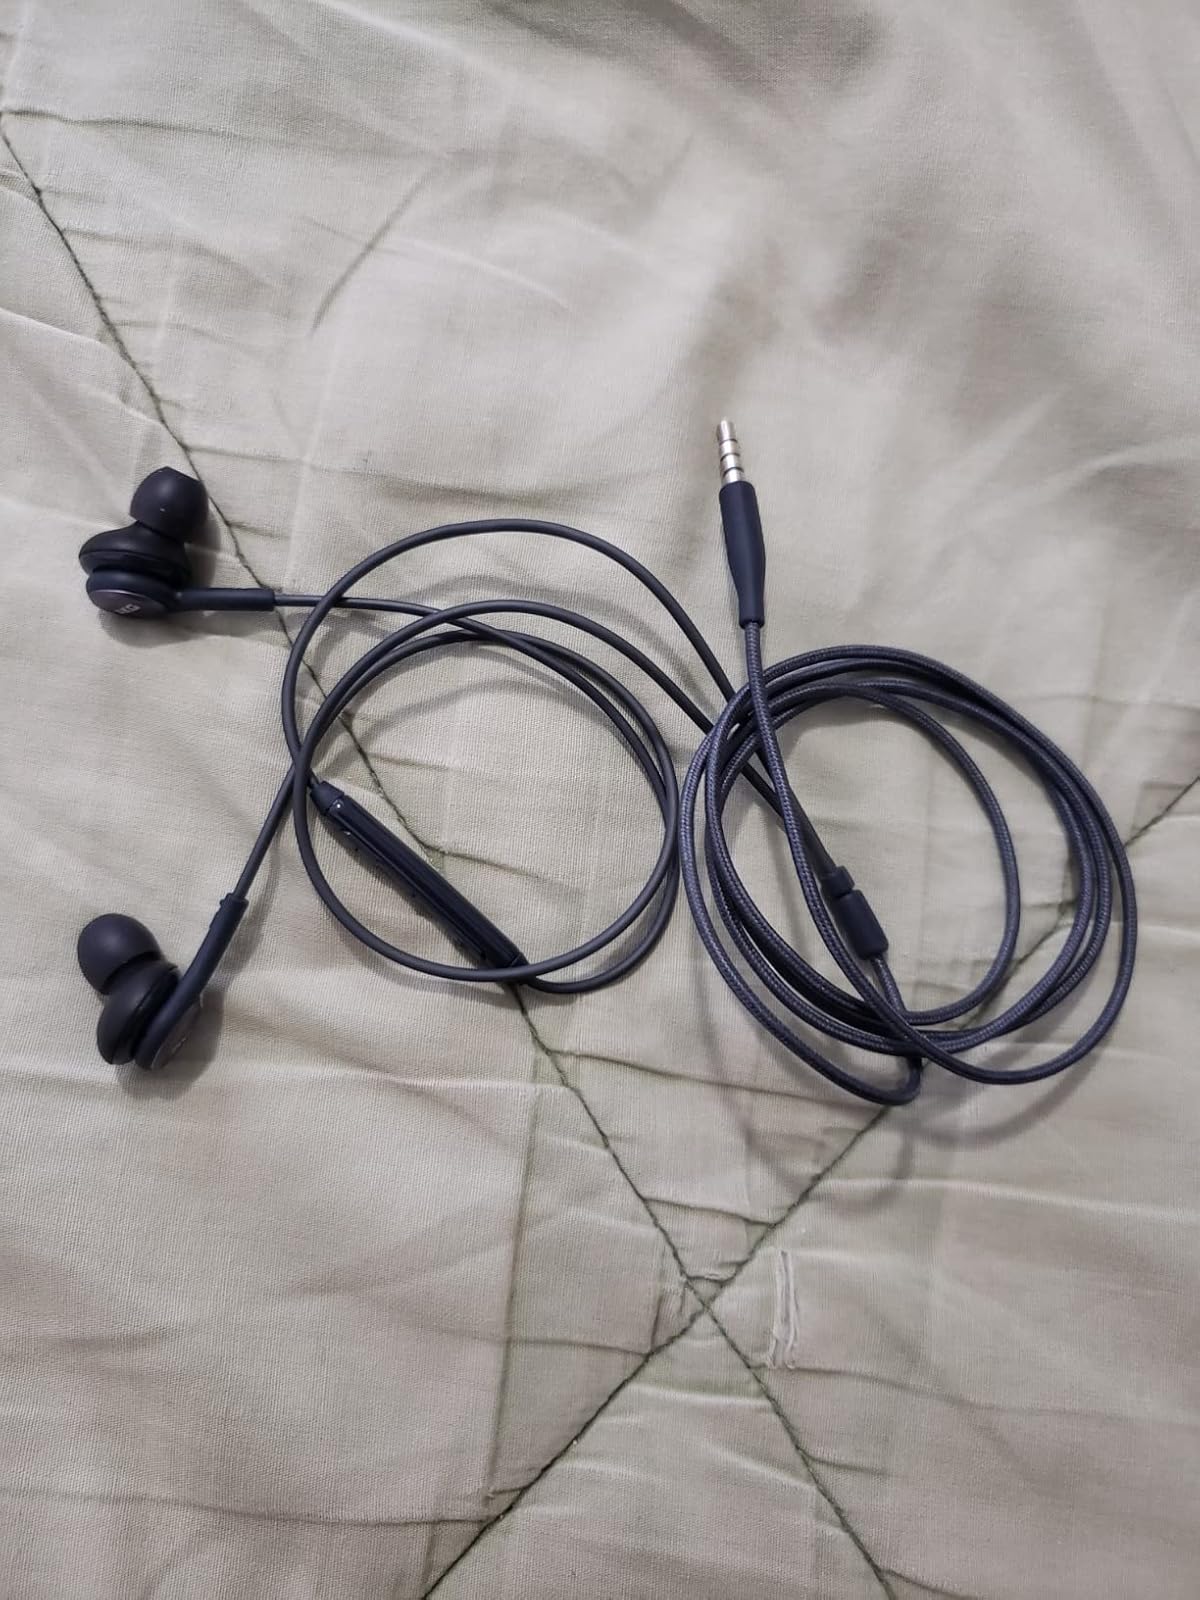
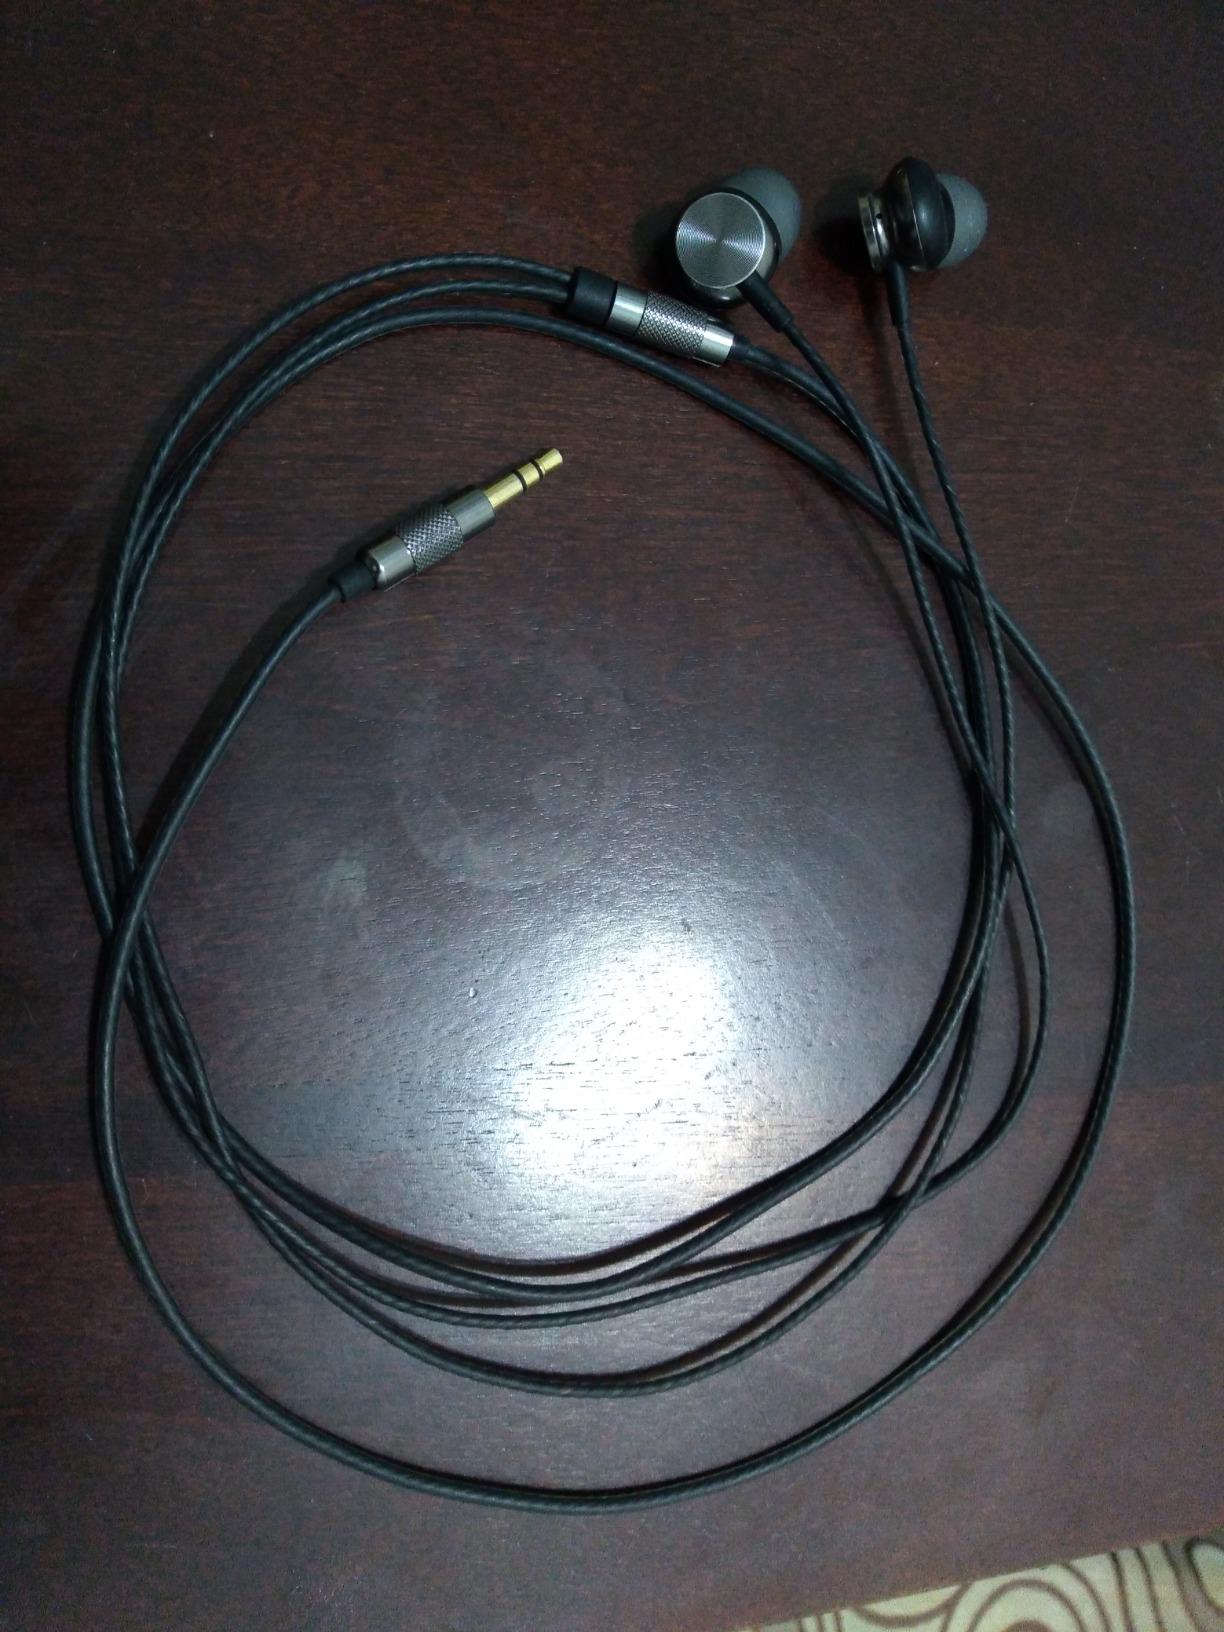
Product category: headphones
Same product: no